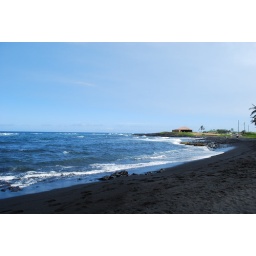
Black sand beach in kona